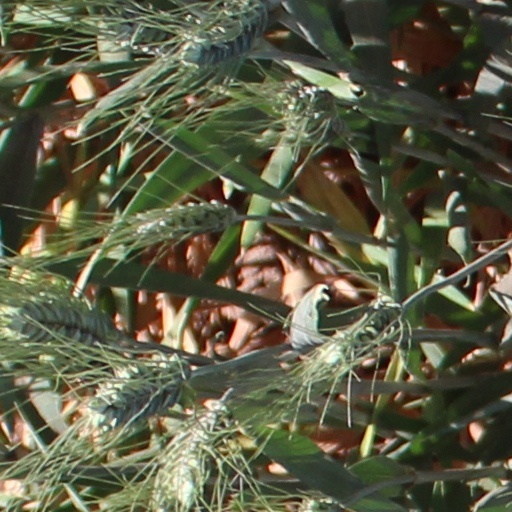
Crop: wheat